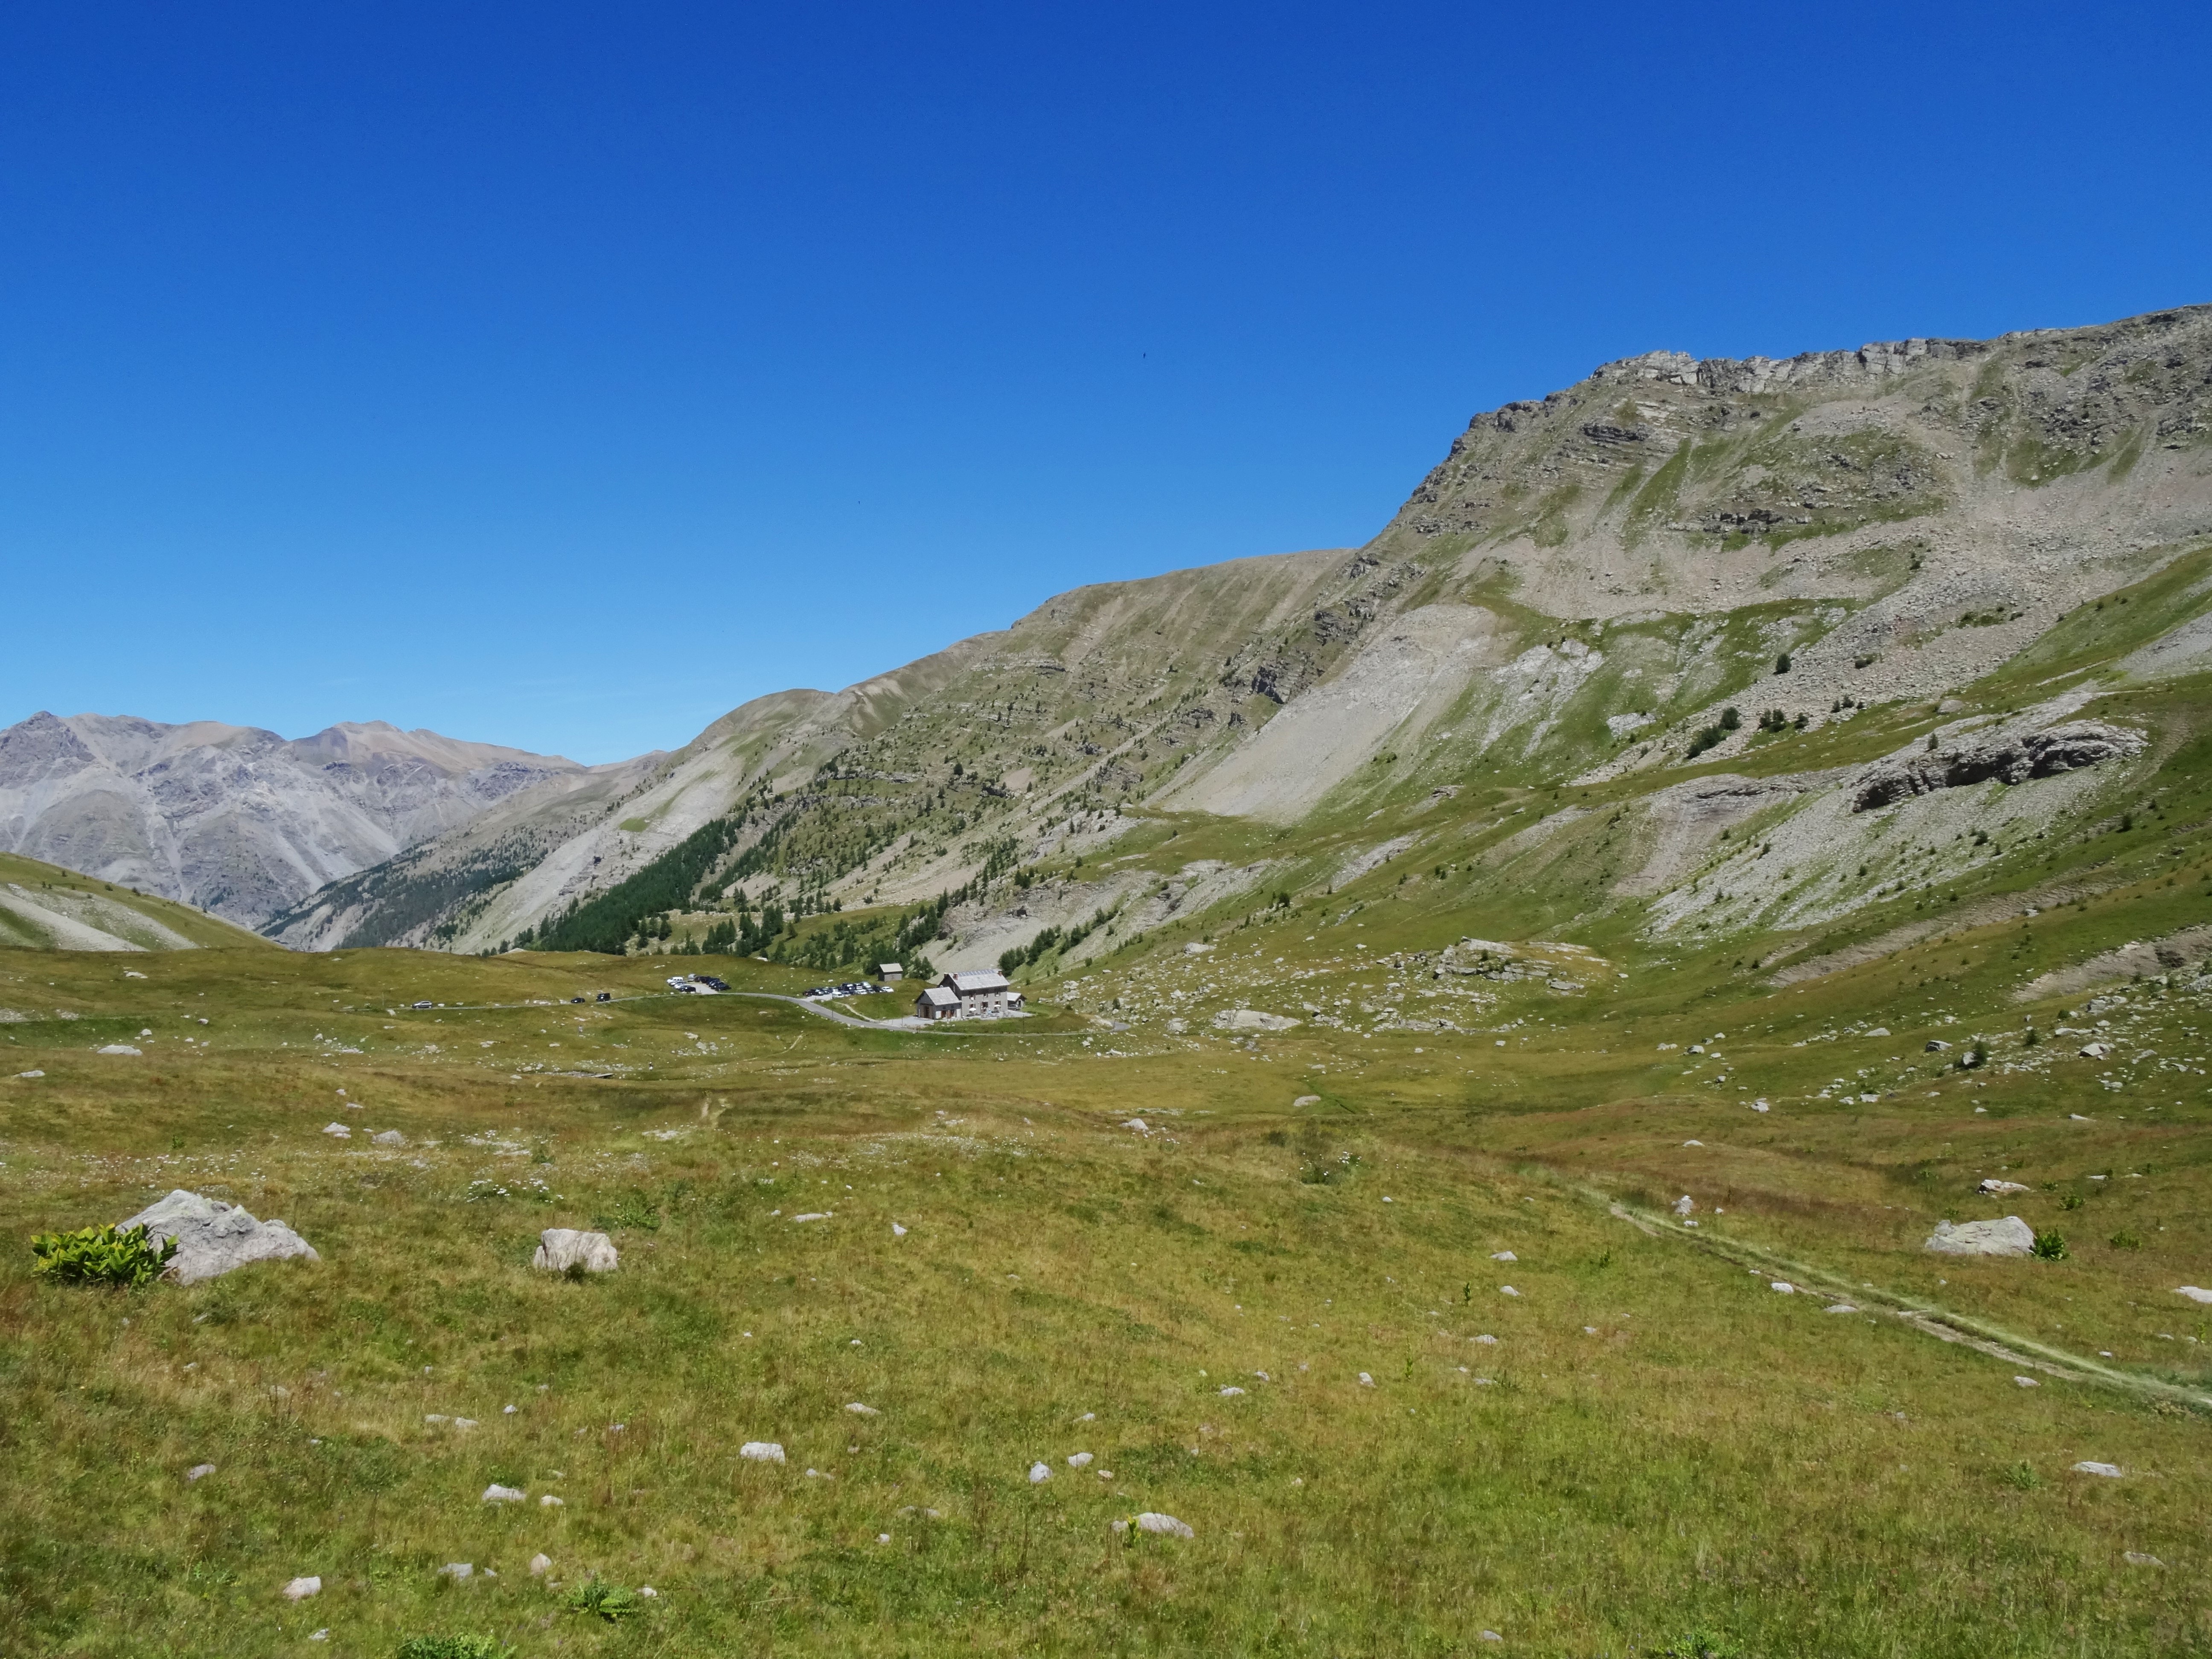
landscape, wilderness, walking, mountain, hiking, trail, meadow, hill, adventure, valley, mountain range, pasture, highland, ridge, plain, alps, grassland, plateau, fell, loch, ecosystem, landform, tarn, mountain pass, geographical feature, mountainous landforms